Alajuela Province

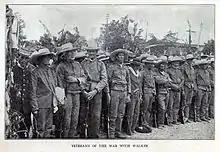
Costa Rican veterans of the 1856 campaign, taken in 1895

In 1823, during the First Costa Rican Civil War, Costa Rica was divided into two groups: the Imperialists, who were loyal to the First Mexican Empire, and the Republicans, who wanted independence. For the most part, Alajuela and San José fought against the coup staged by the Republicans in Heredia and Cartago. The Alajuelan side won. Costa Rica left the Mexican Empire shortly before it dissolved. While Costa Rica was a member of the Federal Republic of Central America in the 1830s, the city of Alajuela was the nation's capital.